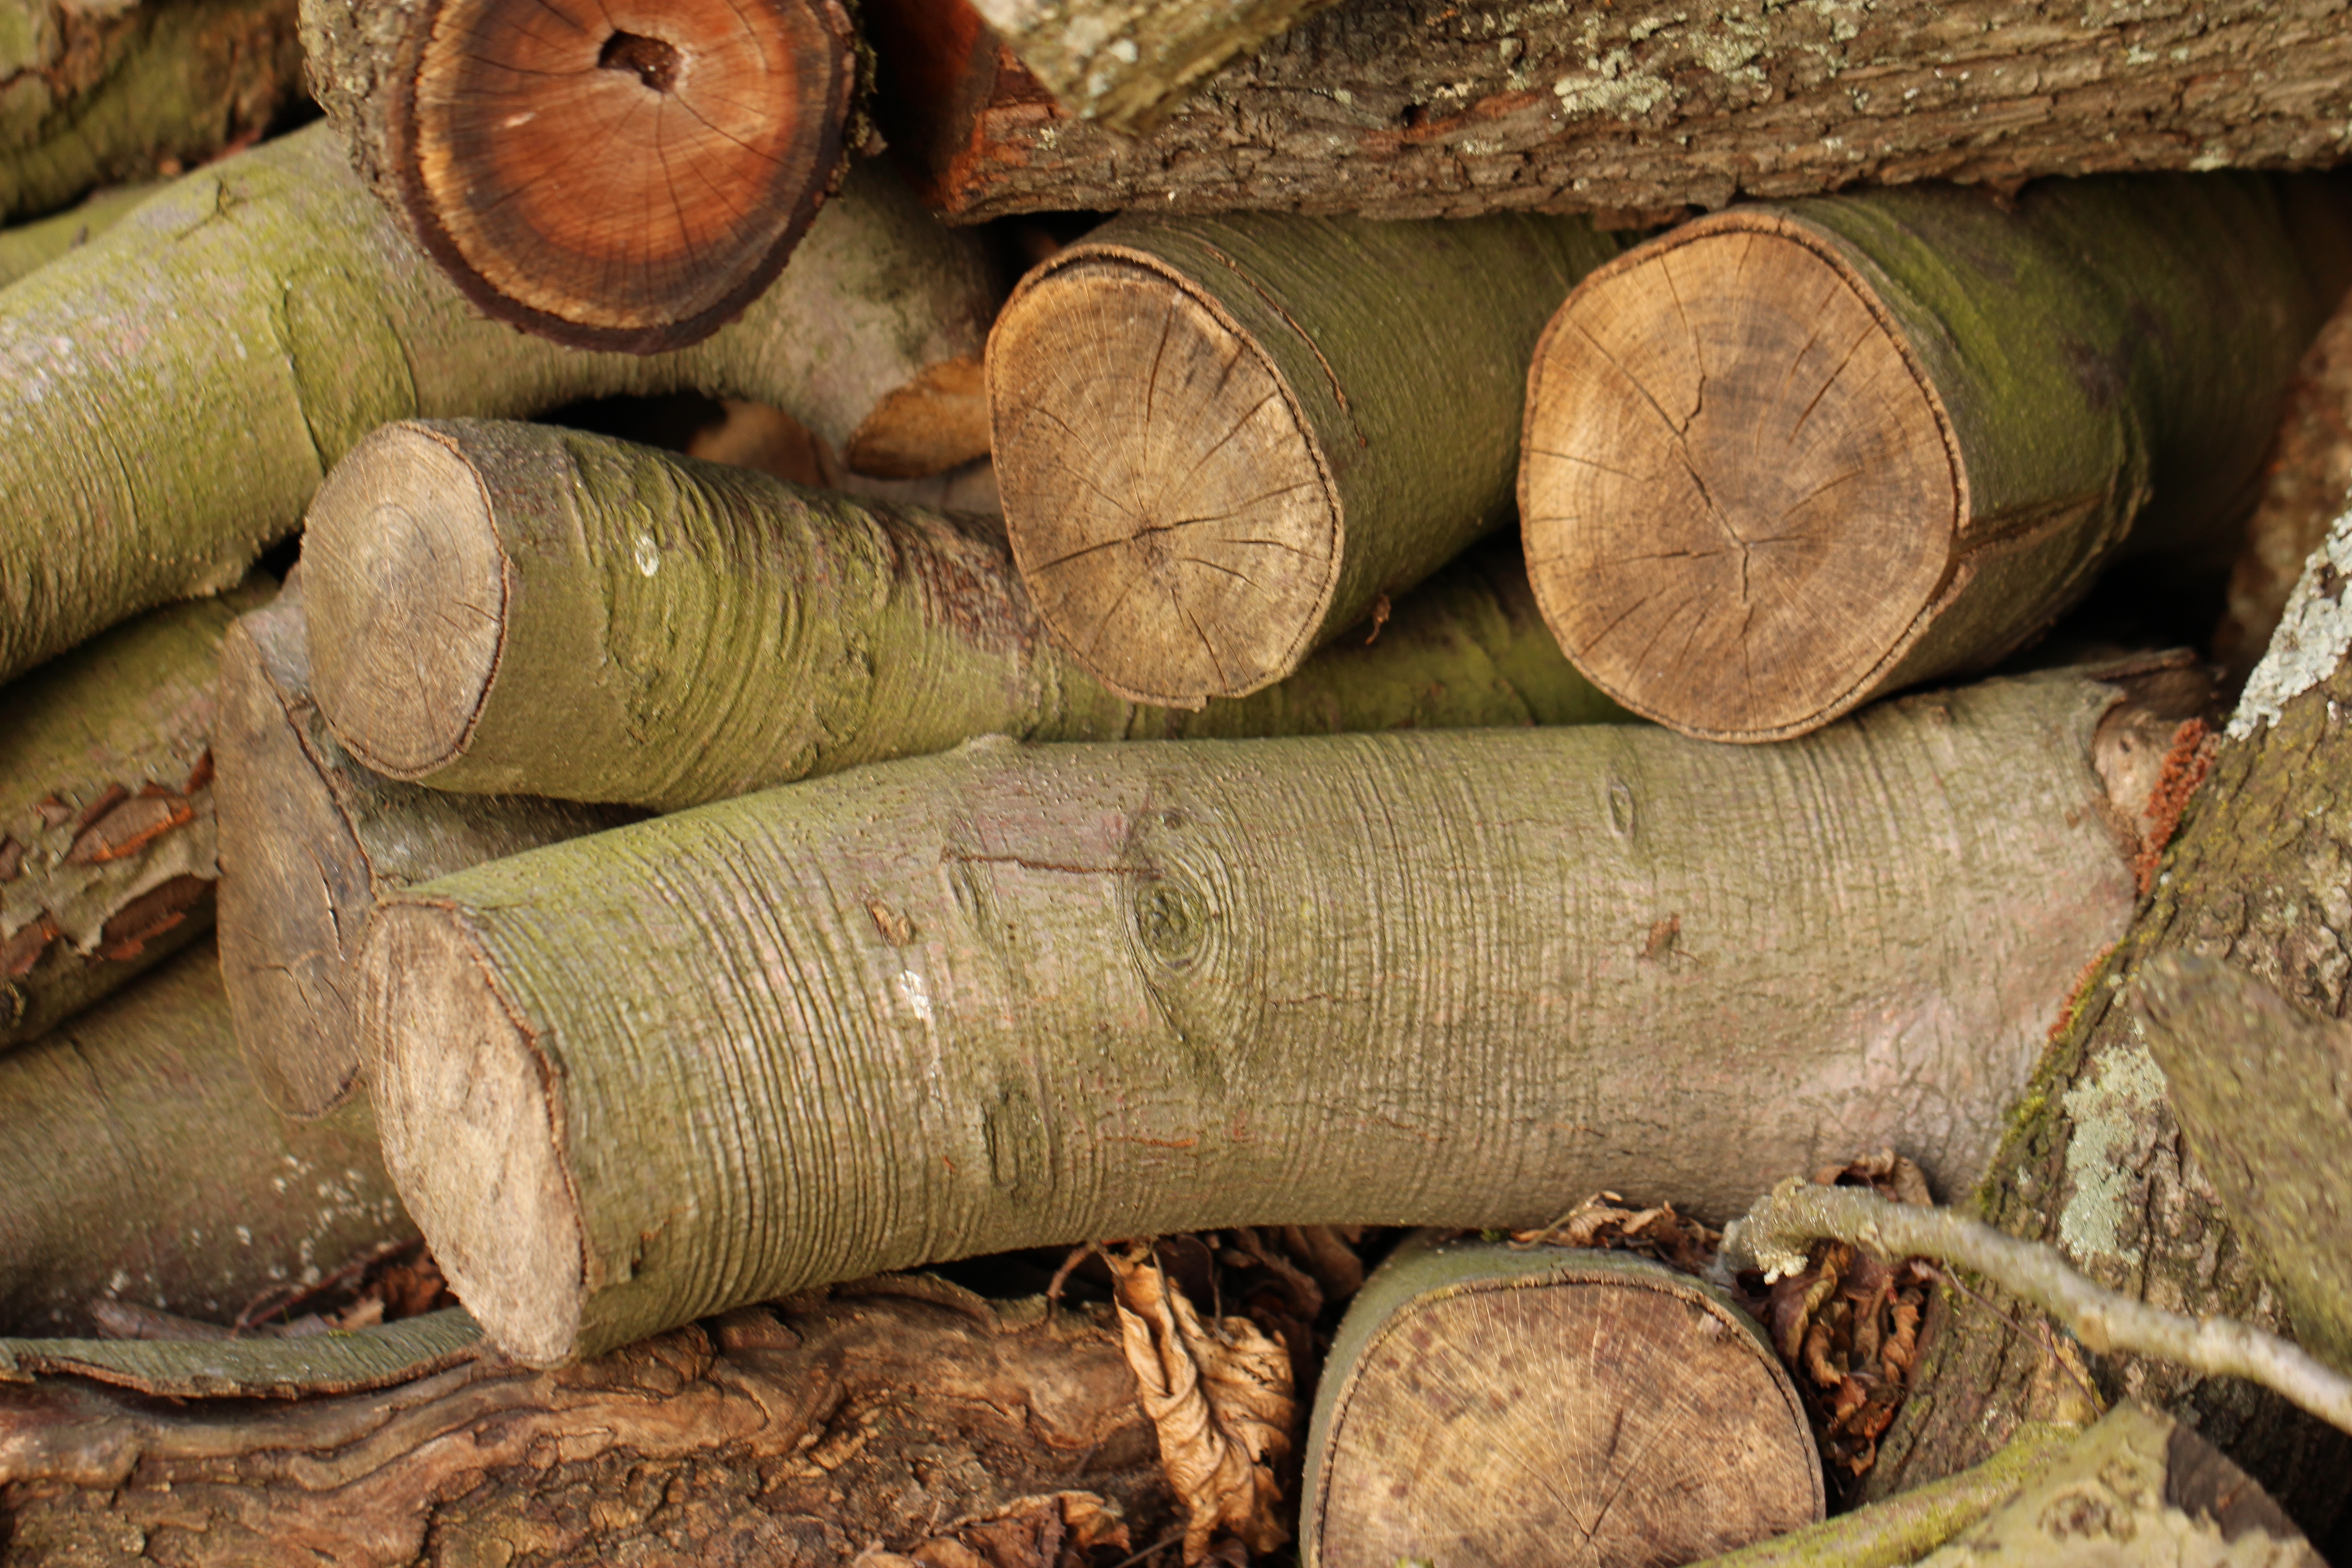
tree, nature, forest, plant, wood, leaf, trunk, bark, environment, rural, pile, log, food, produce, crop, fire, soil, industry, firewood, stack, agriculture, lumber, cut, coconut, stacked, timber, deforestation, woody plant